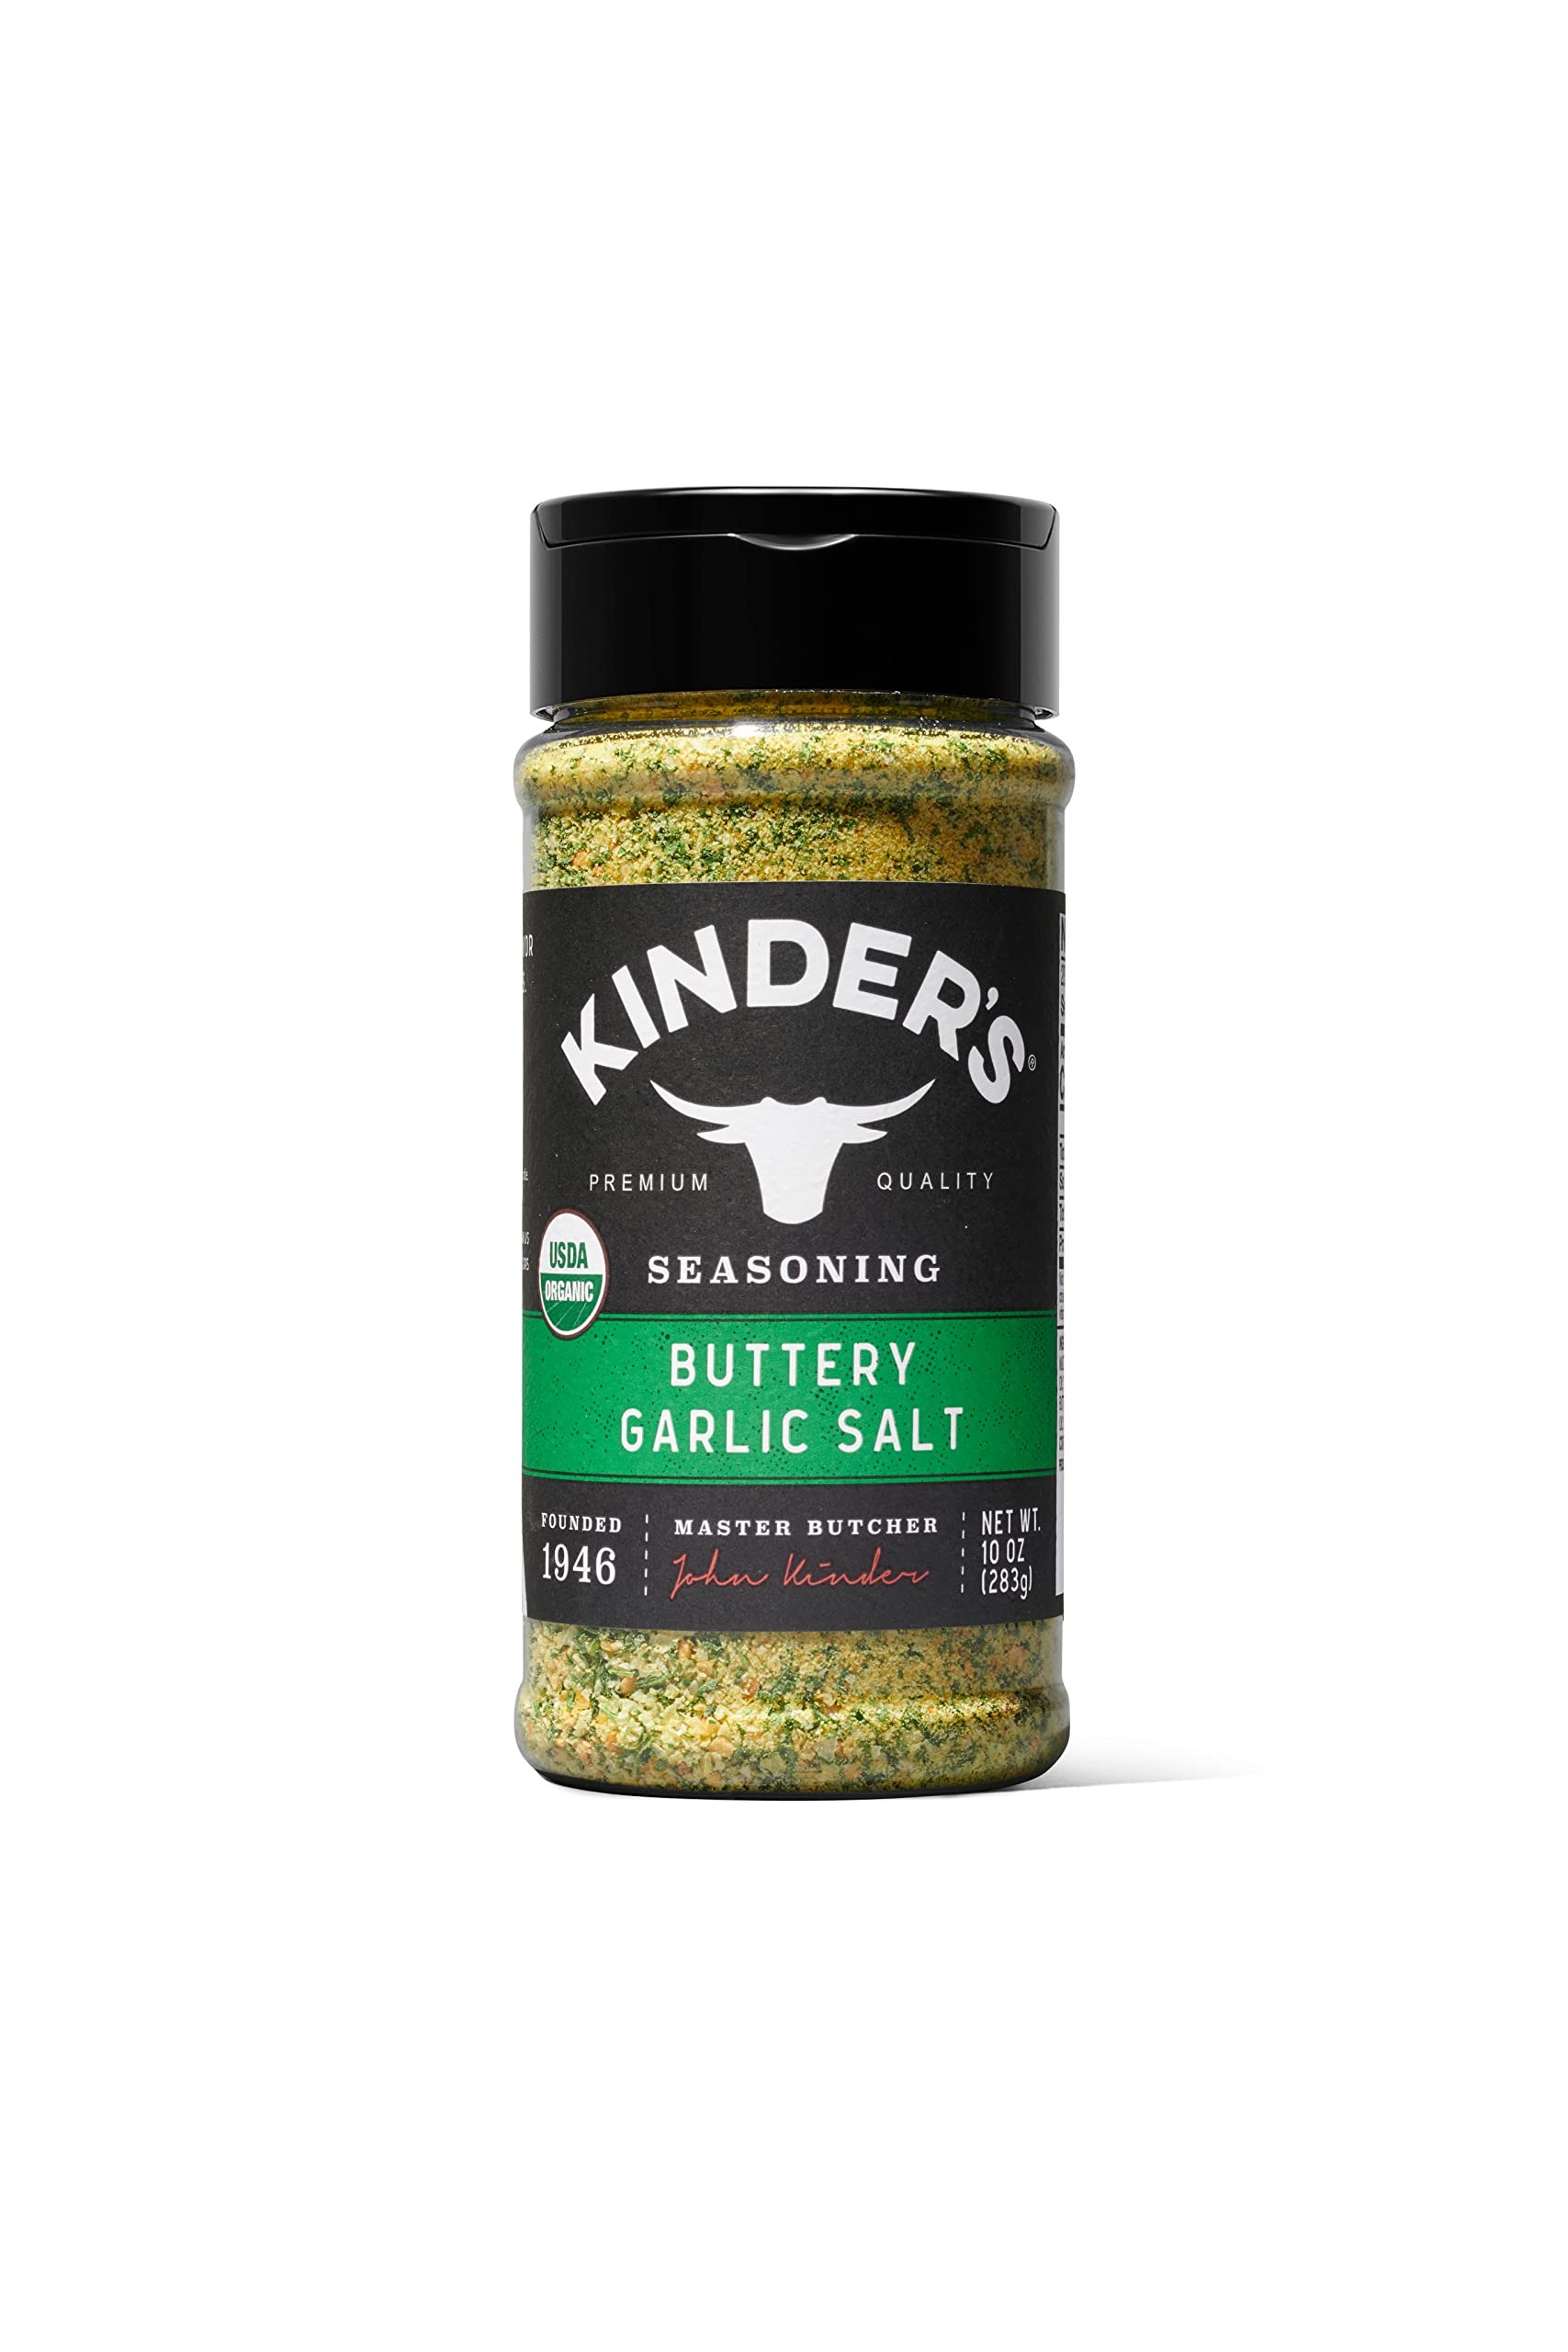
Item Name: Kinder's Organic Buttery Garlic Salt, Premium Quality Seasoning, MSG Free, USDA Certified Organic, 10 oz
Bullet Point 1: A blend of two types of garlic, natural sea salt, and real butter. This rich seasoning is great on beef, pork, chicken and vegetables. We can’t wait for you to try it.
Bullet Point 2: Elevate your everyday meals with Kinder’s Premium Organic Buttery Garlic Salt. Whether cooking on the grill, smoker or oven, incorporate our Buttery Garlic Salt to bring your meals to the next level.
Bullet Point 3: Great flavor starts with a careful selection of ingredients. Kinder's Buttery Garlic Salt is USDA Organic Certified, Non-GMO, and MSG-free.
Bullet Point 4: To use, shake our spice blend generously on meats, eggs, potatoes, rice, and veggies before cooking and when ready to serve, sprinkle on more for even more flavor.
Bullet Point 5: Whether used on beef, chicken, or vegetables, the bold and rich flavor of Buttery Garlic Salt is a cut above the rest.
Bullet Point 6: We've been Obsessed with Quality Since 1946, following Master Butcher John Kinder's desire to share premium quality food with the world.
Product Description: A blend of two types of garlic, natural sea salt, and real butter. This rich seasoning is great on beef, pork, chicken and vegetables. We can’t wait for you to try it. Elevate your everyday meals with Kinder’s Premium Organic Buttery Garlic Salt. Whether cooking on the grill, smoker or oven, incorporate our Buttery Garlic Salt to bring your meals to the next level. Great flavor starts with a careful selection of ingredients. Kinder's Buttery Garlic Salt is USDA Organic Certified, Non-GMO, and MSG-free. To use, shake our spice blend generously on meats, eggs, potatoes, rice, and veggies before cooking and when ready to serve, sprinkle on more for even more flavor. Whether used on beef, chicken, or vegetables, the bold and rich flavor of Buttery Garlic Salt is a cut above the rest. We've been Obsessed with Quality Since 1946, following Master Butcher John Kinder's desire to share premium quality food with the world.
Value: 10.0
Unit: Ounce

Price: 5.23